Seven-Up Headquarters

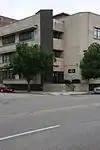
The front entrance in 2016

The Seven-Up Headquarters is a former office building in St. Louis, Missouri that originally served as the home office for the 7 Up company. The National Register of Historic Places listed the structure which has since been converted to the residential Uncola Lofts.